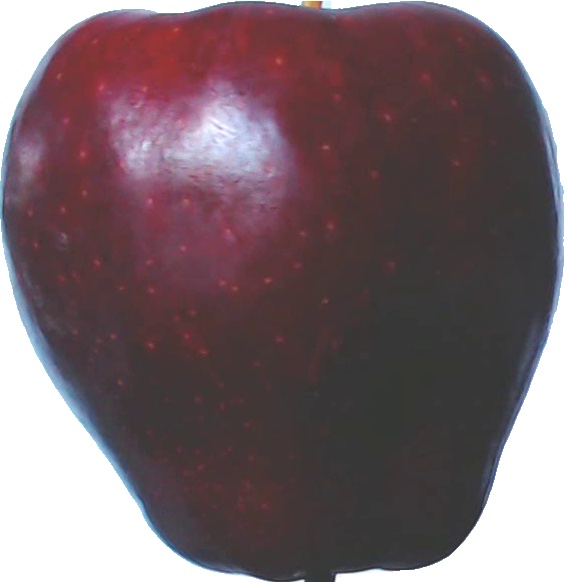
Label: apple_red_delicios_1